Torture Garden (film)

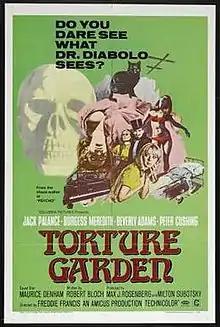
Theatrical release poster

Torture Garden is a 1967 British horror film directed by Freddie Francis and starring Burgess Meredith, Jack Palance, Michael Ripper, Beverly Adams, Peter Cushing, Maurice Denham, Ursula Howells, Michael Bryant and Barbara Ewing. The score was a collaboration between Hammer horror regulars James Bernard and Don Banks.